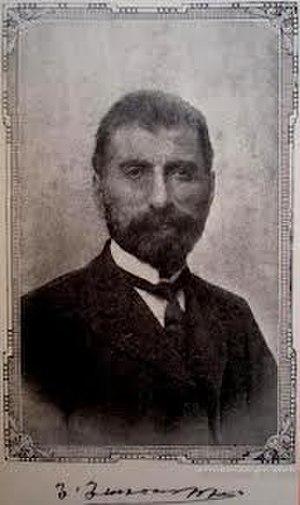
Tlgadintsi de son nom de plume, né Hovhannès Haroutiounian en 1860 et mort assassiné en 1915 à Elâzığ, est un écrivain et un professeur arménien. Il est l'un des intellectuels victimes de la rafle des intellectuels arméniens du 24 avril 1915 à Constantinople et une victime du génocide arménien.